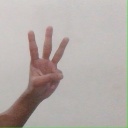
अक्षर: व